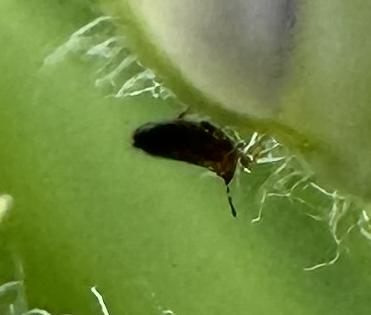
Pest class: occasional_pest